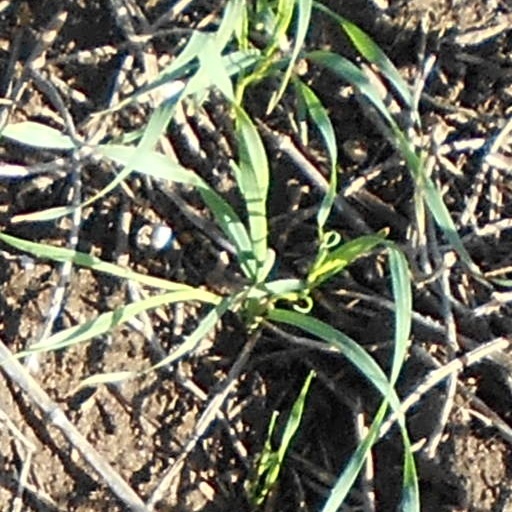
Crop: wheat